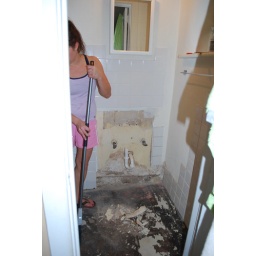
Shannon and I re-did the bathroom this past weekend. We put in a new floor and a new sink!